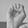
ASL letter: E